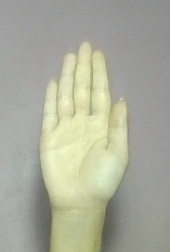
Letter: seen